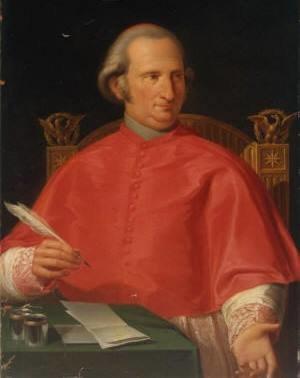
Giuseppe Andrea Albani est un cardinal italien du XIXᵉ siècle. Il est un neveu du cardinal Giovanni Francesco Albani et un grand-neveu du pape Clément XI.